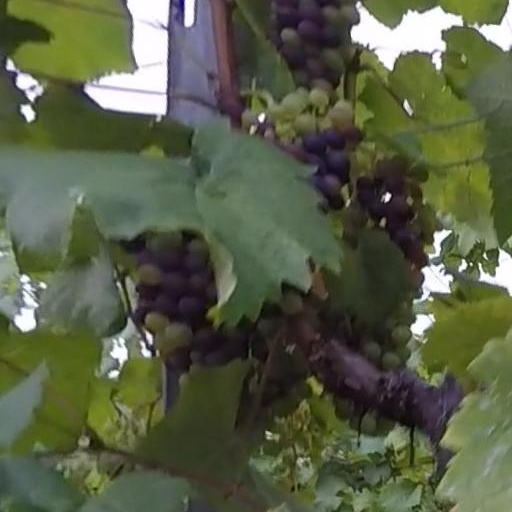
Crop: grape